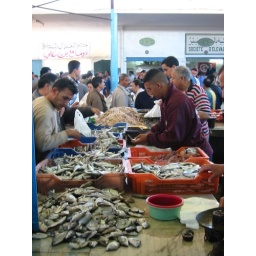
Many types of fish are for sale at the market in Monastir, Tunisia.